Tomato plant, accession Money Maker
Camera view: bottom (45 deg); turntable rotation: 330 degrees
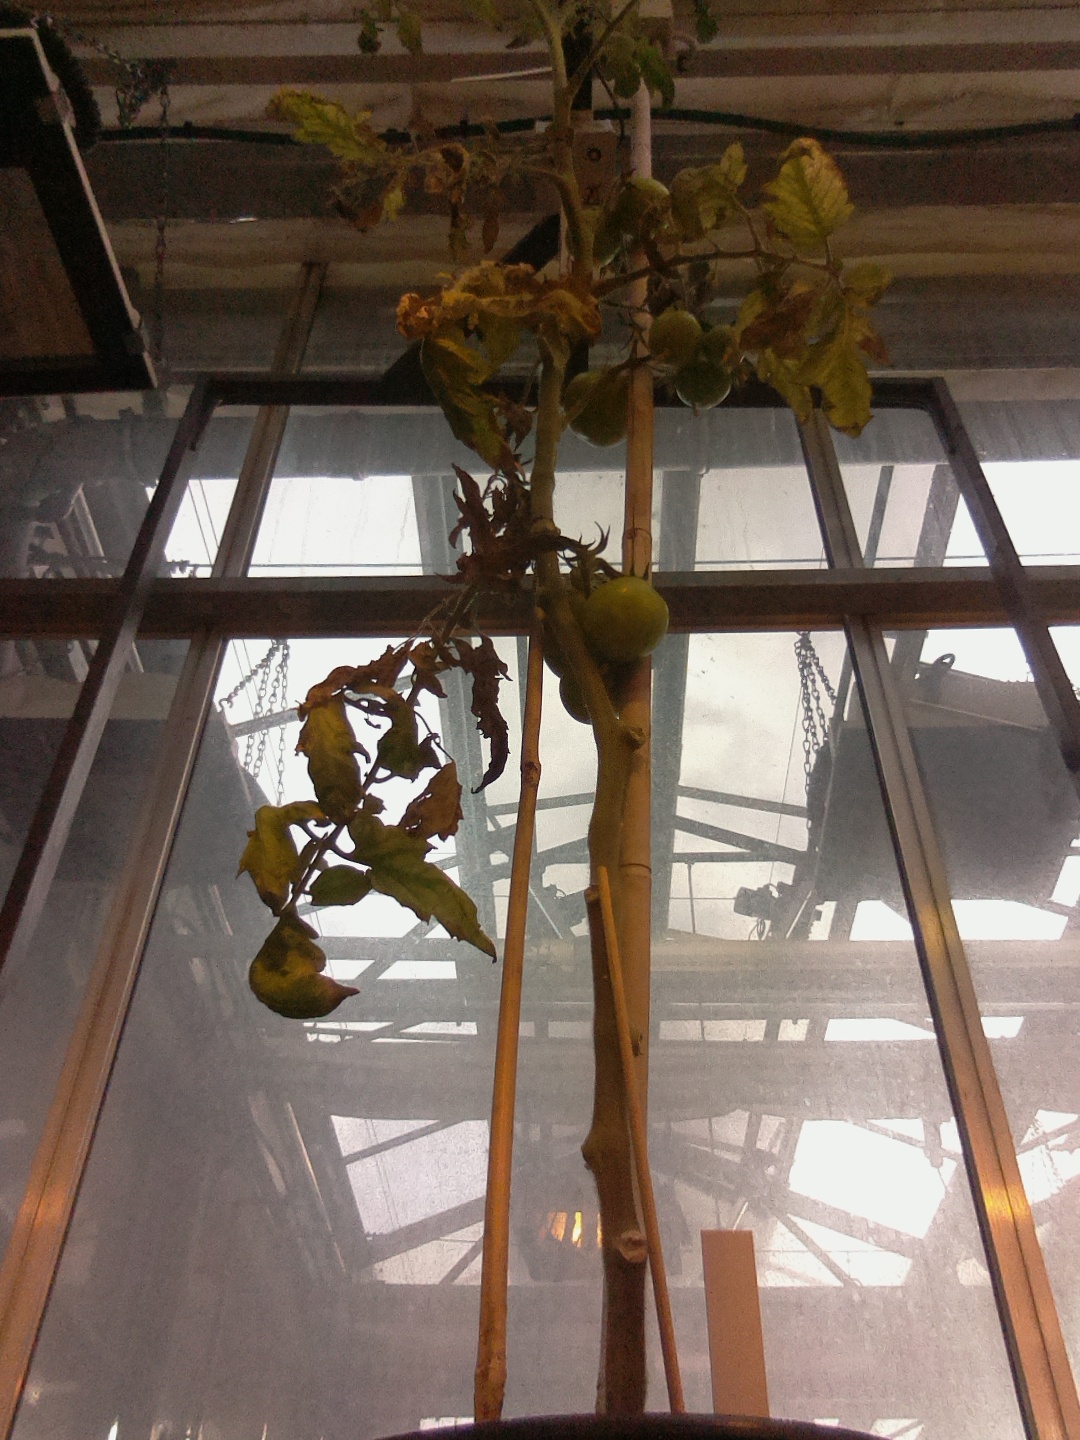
BBCH growth stage 76: 60%-70% of final fruit size